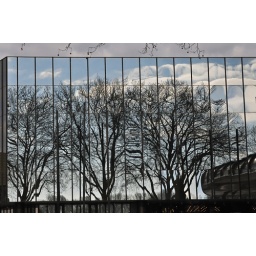
Taken at the Congress Center Duesseldorf. Reflection of trees in the glass facade.